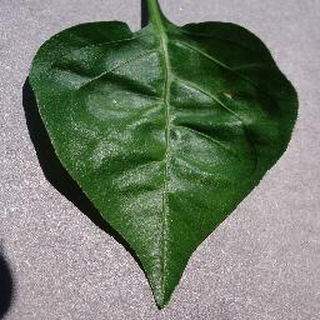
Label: healthy_bell_pepper